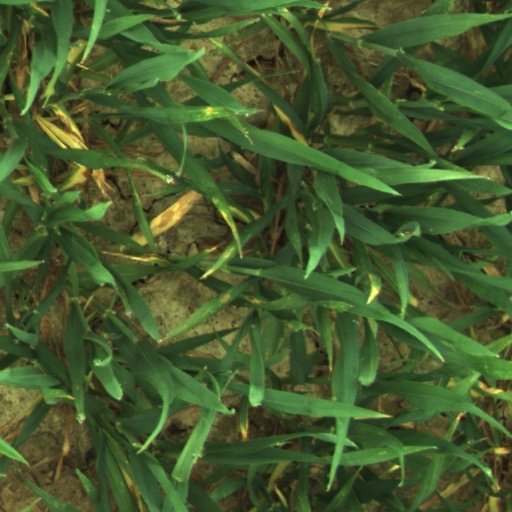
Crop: wheat